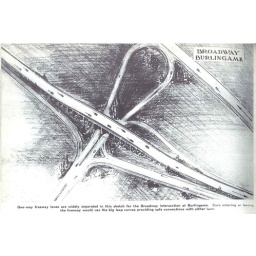
Another attempt to avoid building a bridge by having left entrances and exits from the northbound lanes.